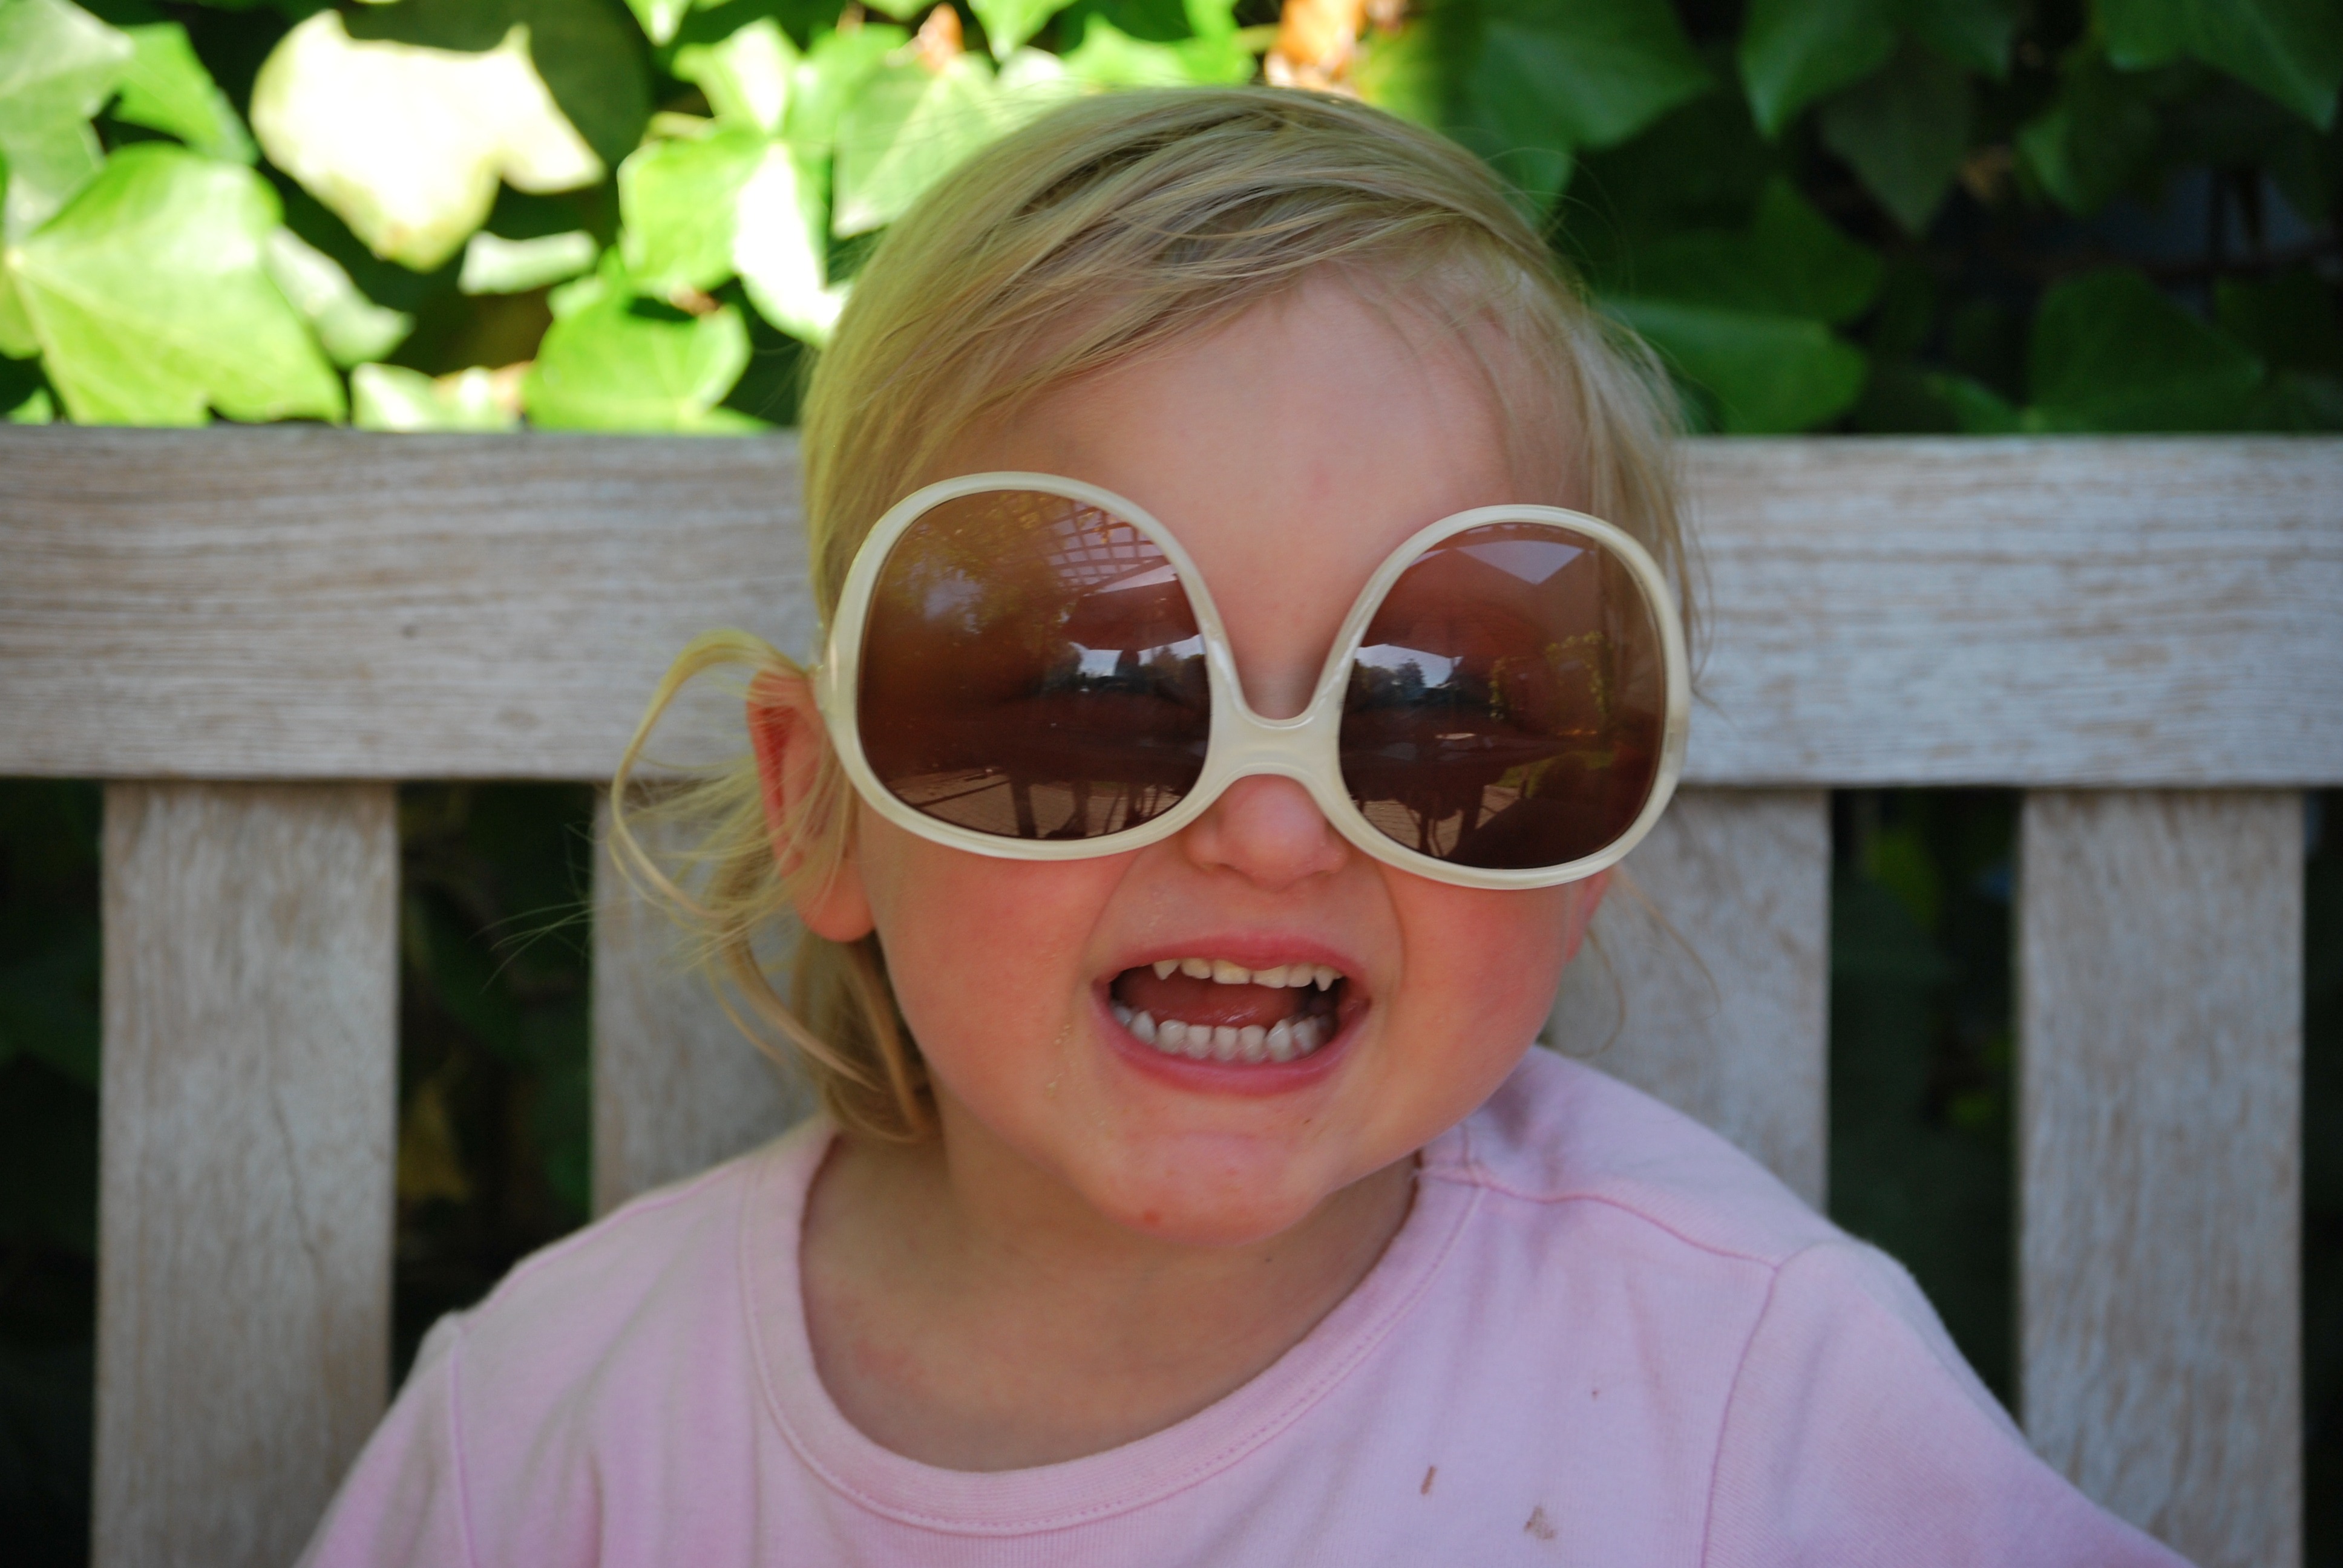
people, hair, cute, finger, child, facial expression, hairstyle, smile, mouth, face, nose, sunglasses, glasses, head, eyewear, blond, fashion accessory, vision care